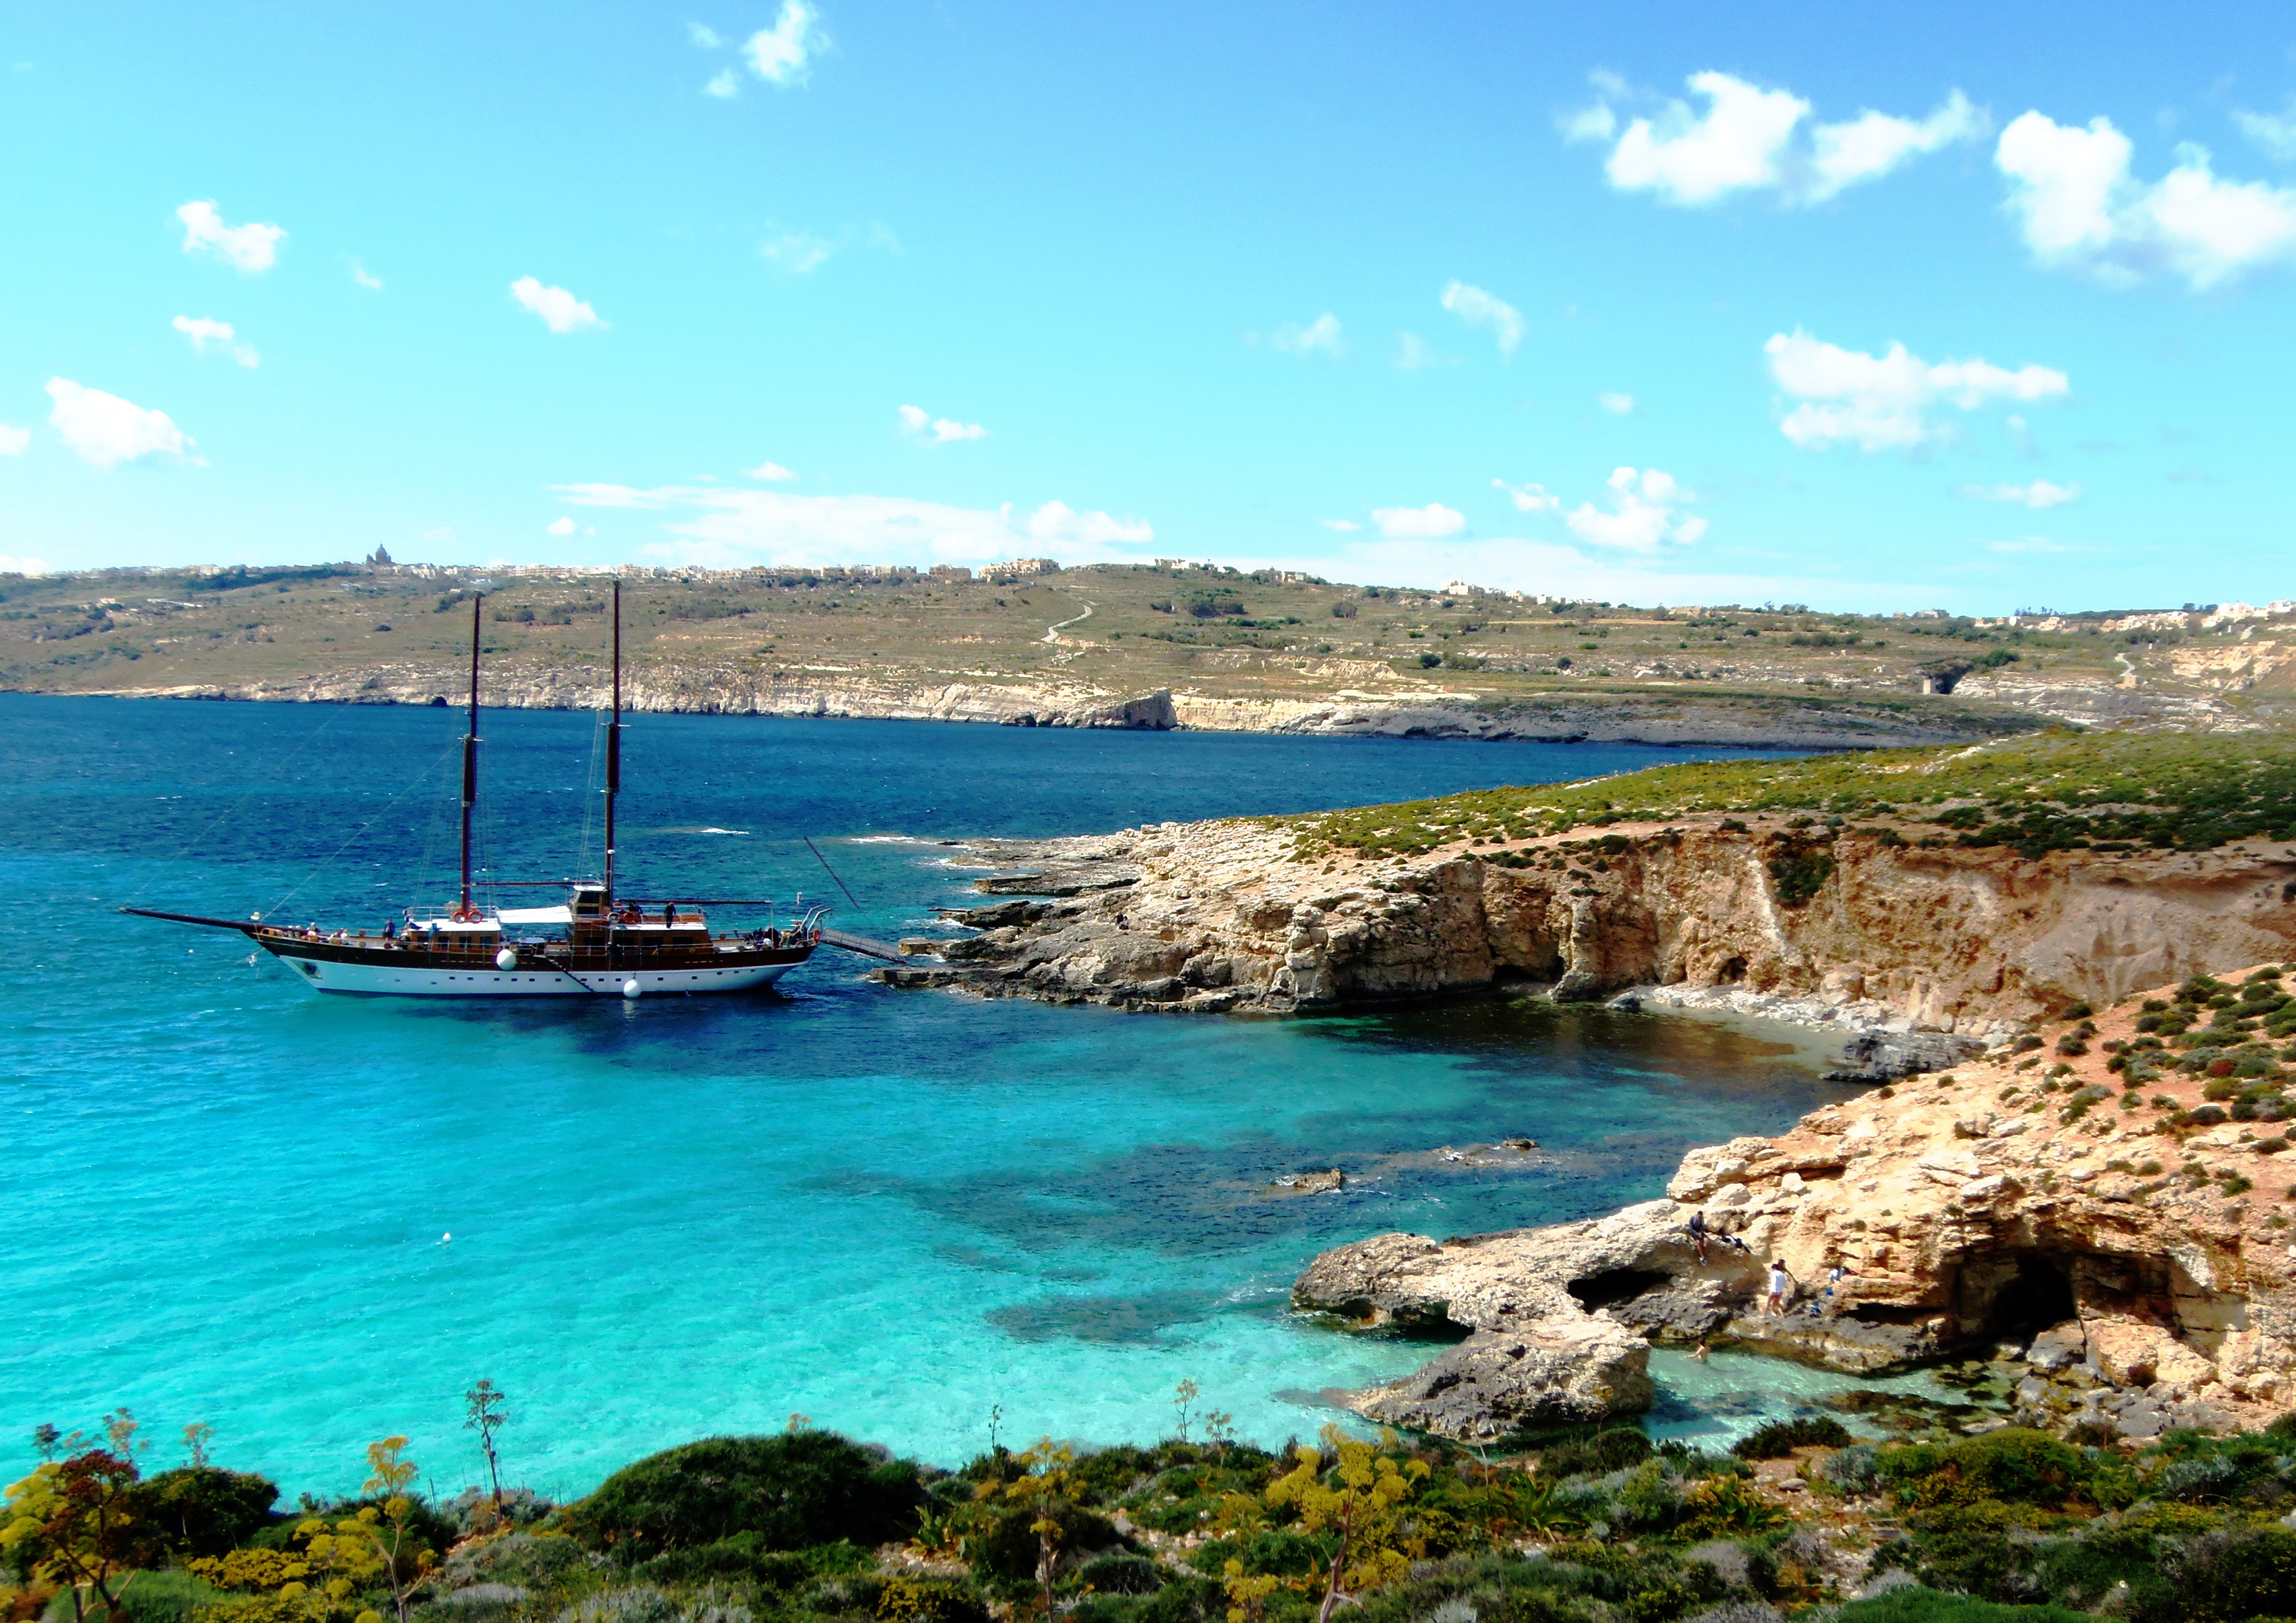
beach, landscape, sea, coast, sand, ocean, sun, boat, shore, summer, vacation, travel, wild, cove, vehicle, paradise, holiday, lagoon, bay, island, blue, terrain, body of water, malta, ile, garrigues, palm trees, cape, islet, landform, beautiful beaches, beautiful beach, discoveries, comino